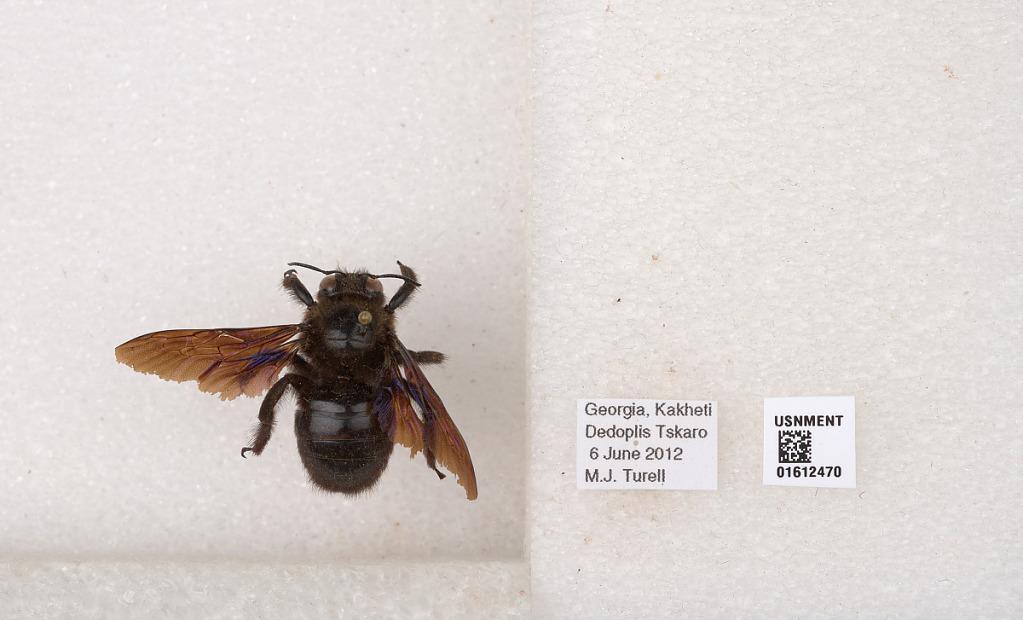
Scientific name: Xylocopa
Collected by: M. Turell
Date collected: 2012-6-6
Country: Georgia
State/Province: Kakheti
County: Dedoplis Tskaro
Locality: Dedoplis Tskaro (Dedoplistsqaro)